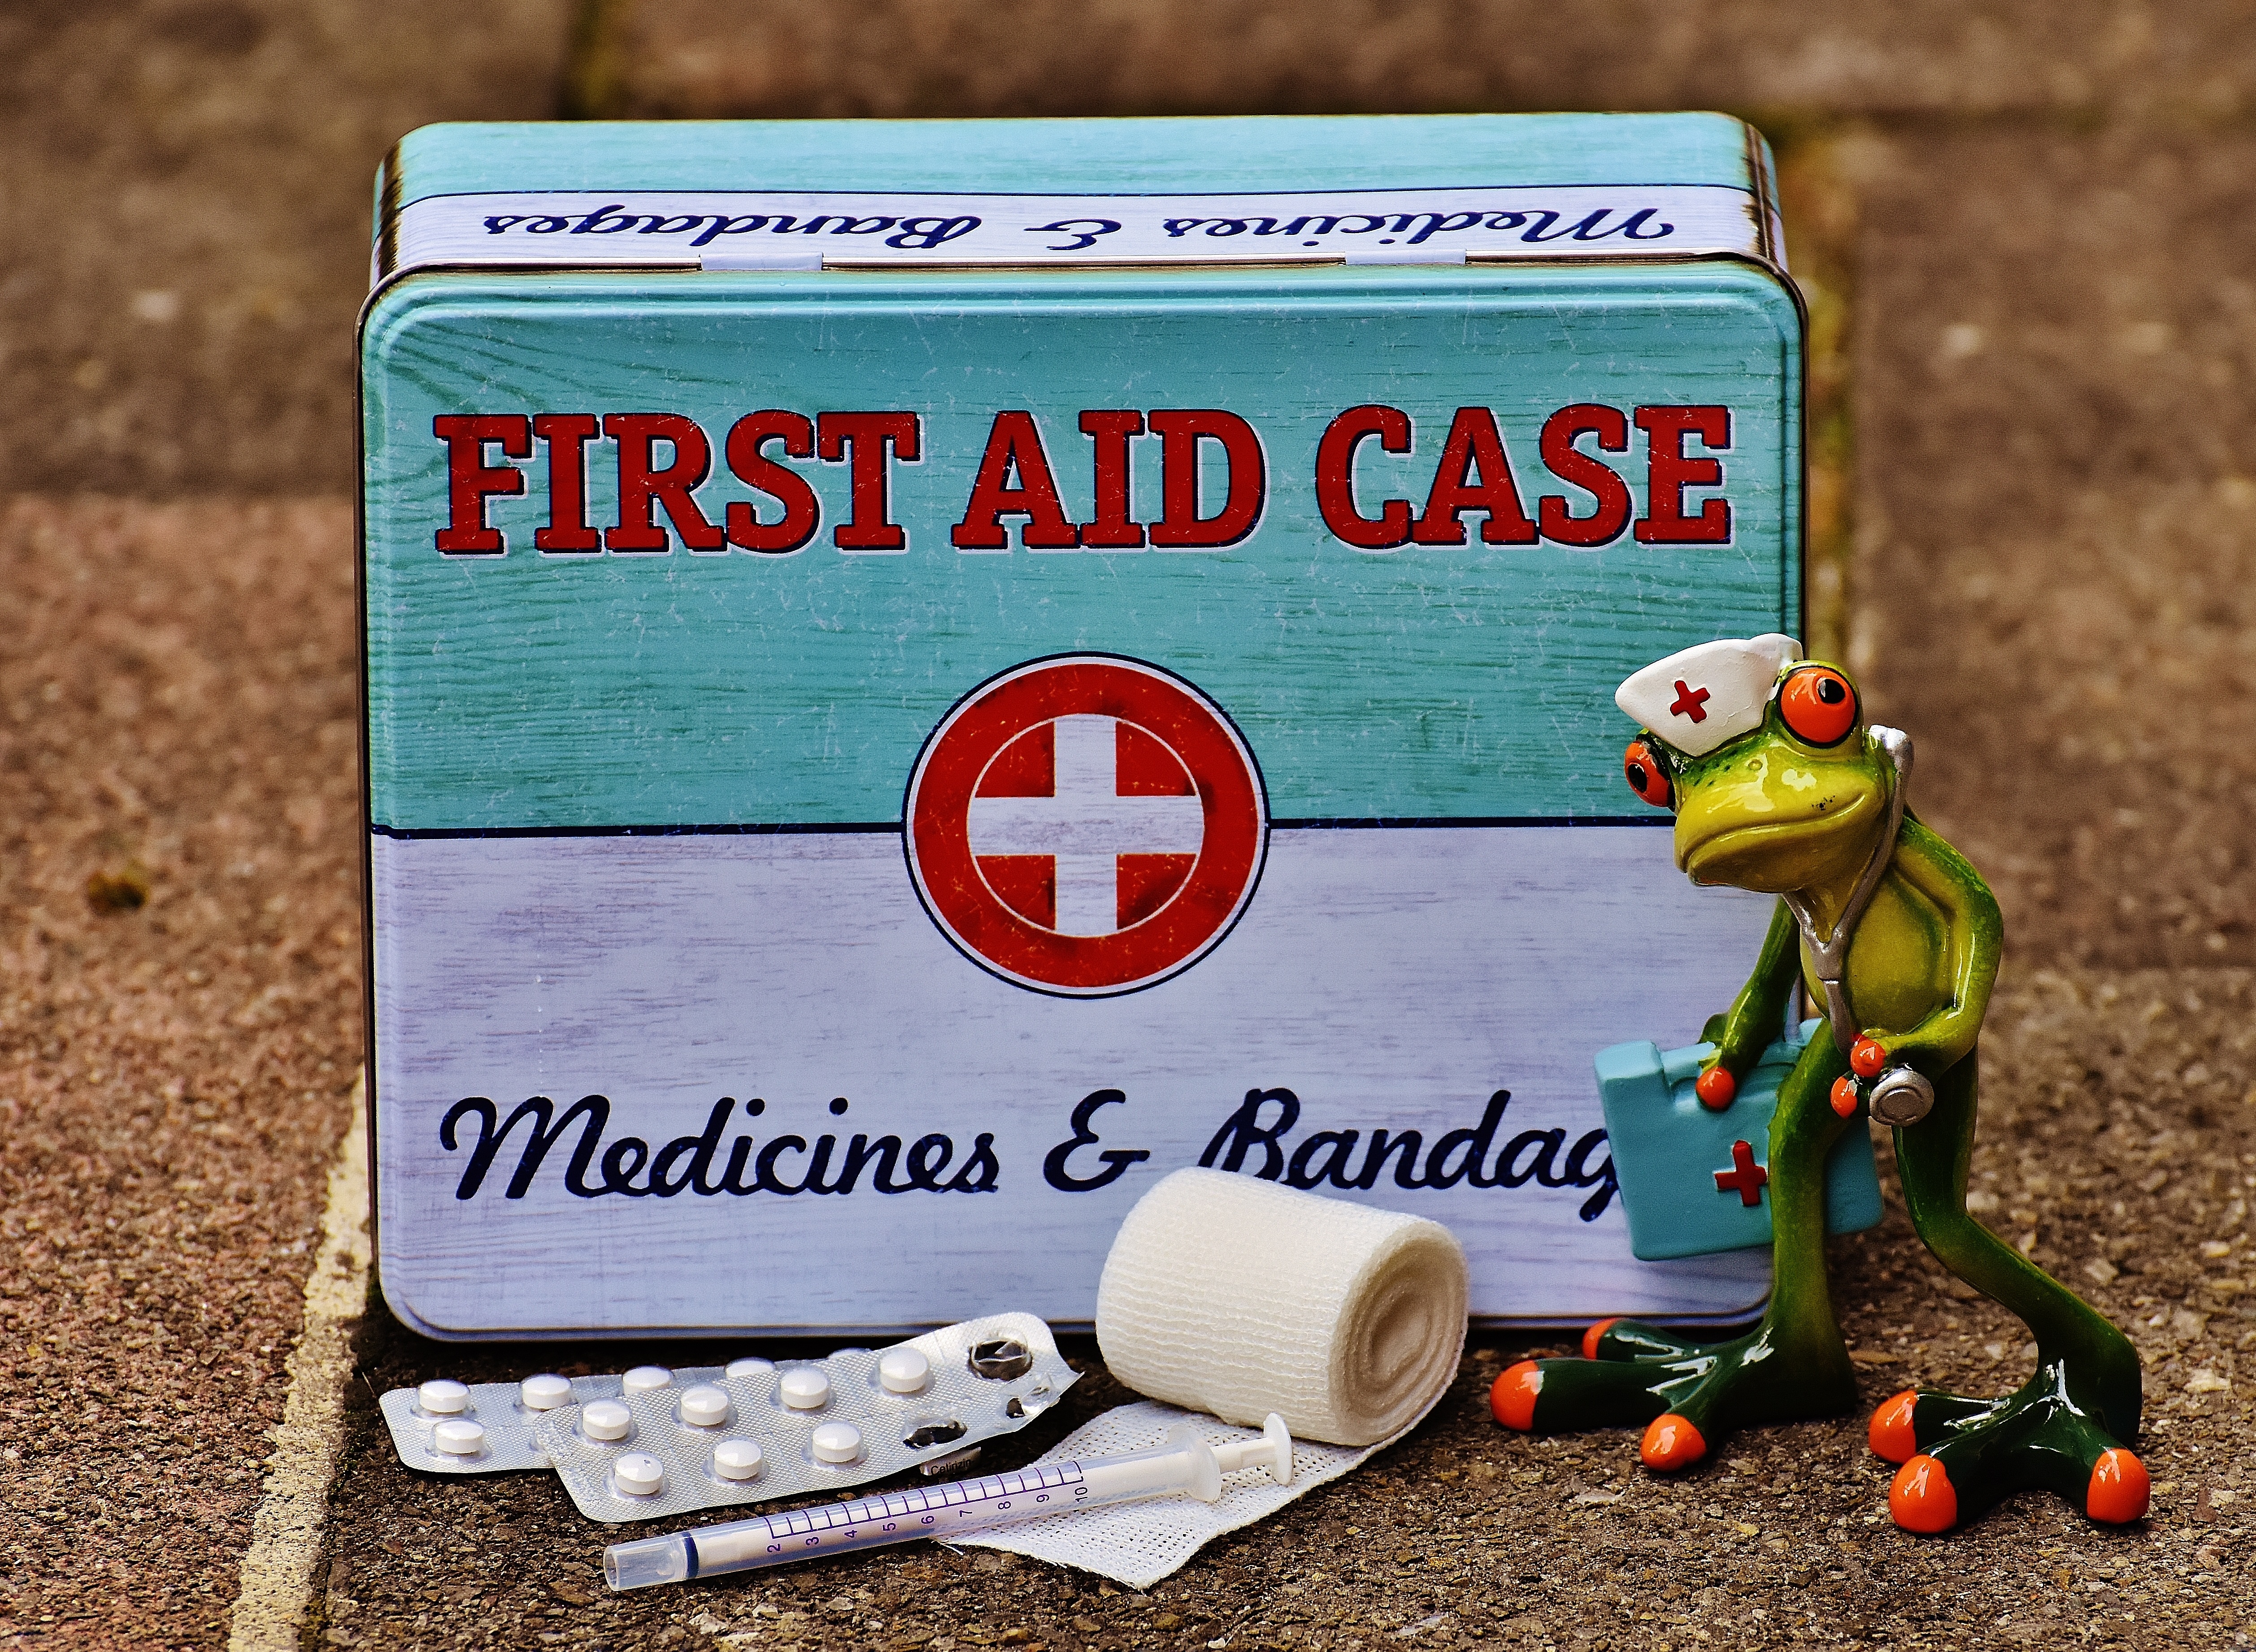
grass, cute, advertising, color, metal, box, frog, sheet, product, figure, funny, games, nurse, emergency, medic, tin can, first aid, competition event, metal cans, medicine chest